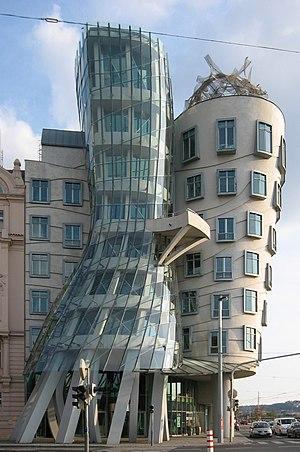
6 septembre : inauguration du pont Érasme à Rotterdam construit par Ben van Berkel et Caroline Bos.